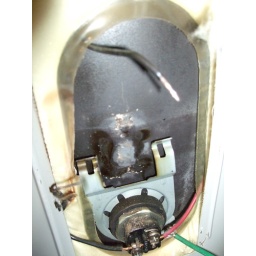
Yea, see those white spces of dust. That's the eletricity arcing over the the water heater.